R774 road (Ireland)

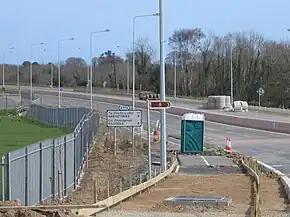
R774 near the temporary N11 junction

The R774 road is a regional road in County Wicklow, Ireland, which has been named the Farenkelly Road. It is a dual-carriageway that connects the town of Greystones with the N11 national primary road at J11.